William Wiles Elder

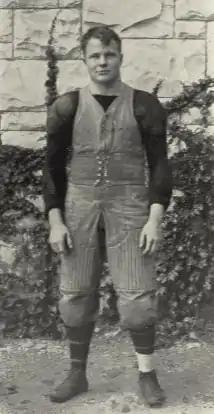
Elder pictured in "Gulielmensian 1908", Williams College yearbook

William Wiles Elder (July 31, 1885 – March 7, 1960) was an American college football coach. He served as the head football coach at Rensselaer Polytechnic Institute (RPI) in 1907 and at Williams College in 1908, compiling a career coaching record of 7–6–2. Elder graduated from Phillips Exeter Academy in 1904 and from Williams College in 1908. He died on March 7, 1960, in Gladstone, New Jersey.